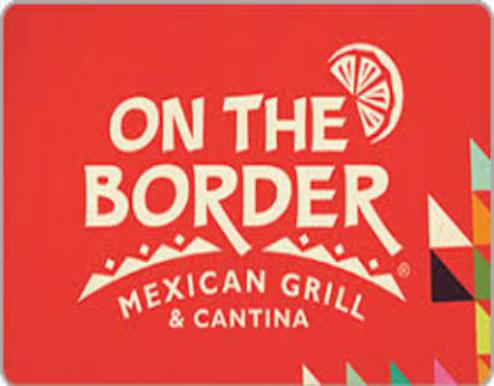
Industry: Food